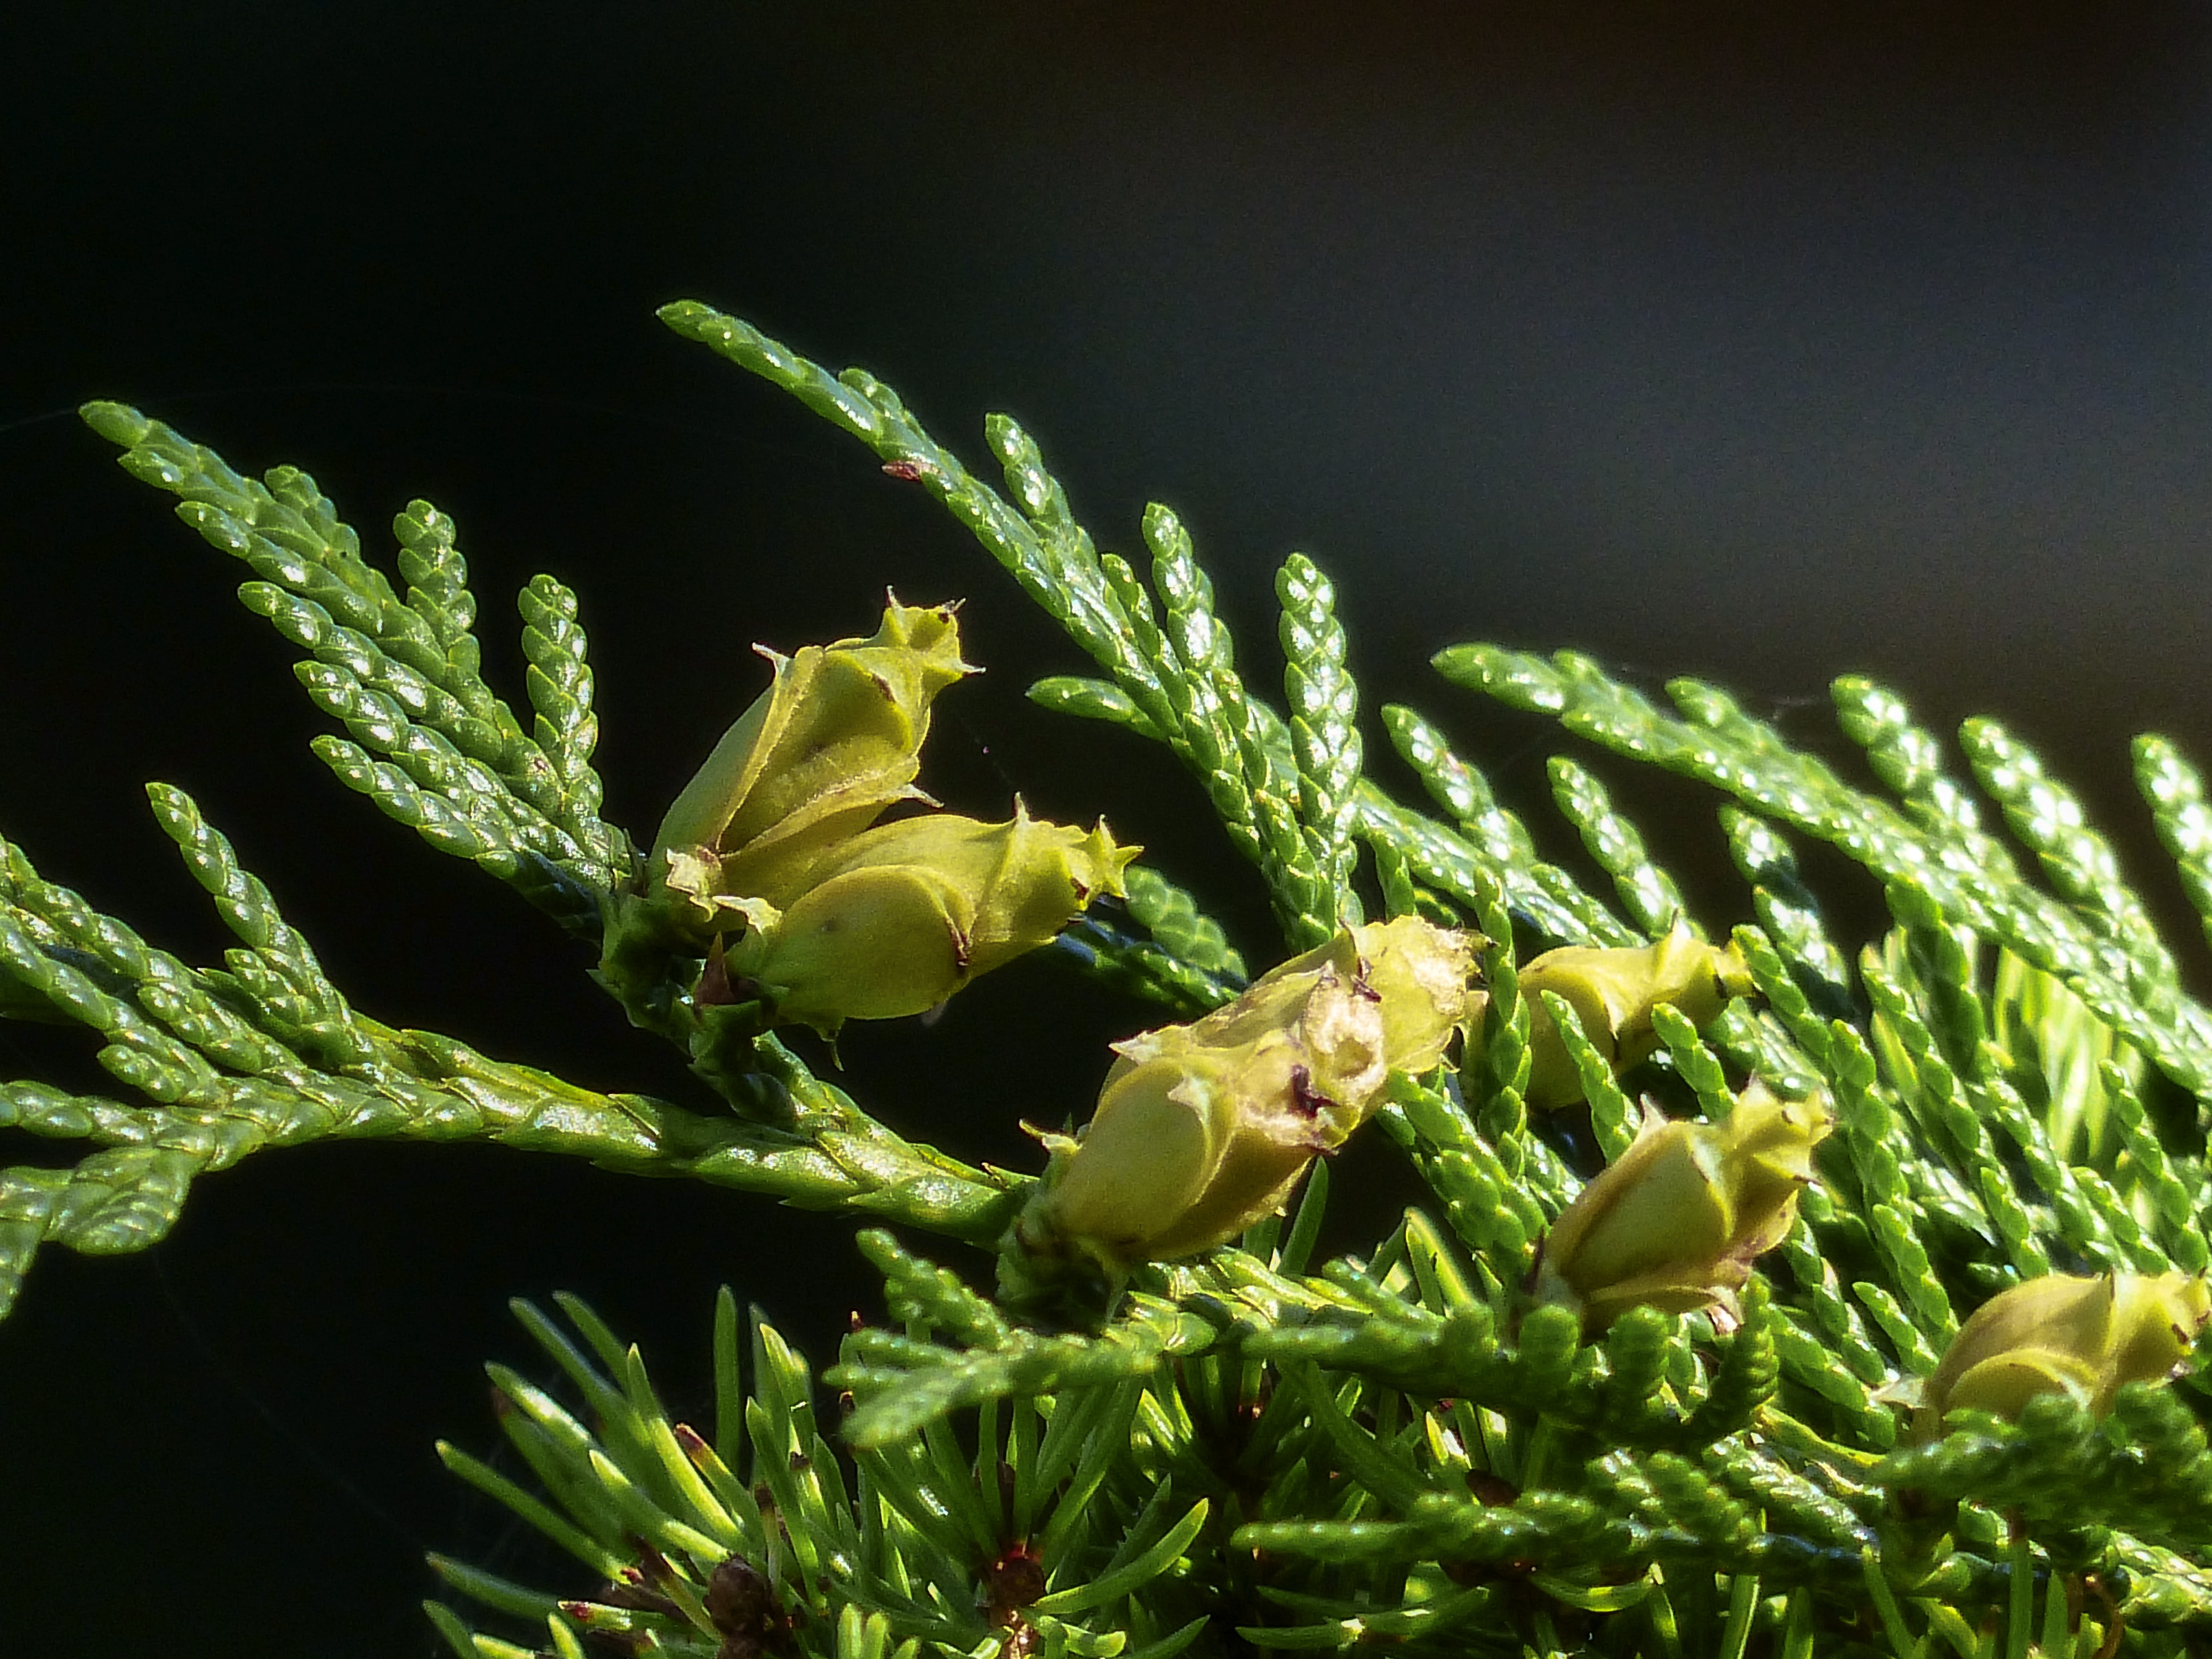
tree, forest, grass, branch, blossom, plant, bunch, leaf, flower, bloom, green, produce, fir, flora, conifer, close up, spruce, shrub, buds, details, bud, larch, cedar, macro photography, flowering plant, woody plant, land plant